Brook Taylor

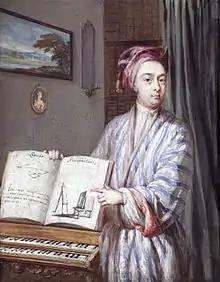
Brook Taylor

Taylor's grandson, Sir William Young, printed a posthumous work entitled "Contemplatio Philosophica" for private circulation in 1793, (2nd Bart., 10 January 1815). The work was prefaced by a biography, and had an appendix containing letters addressed to him by Bolingbroke, Bossuet, and others.